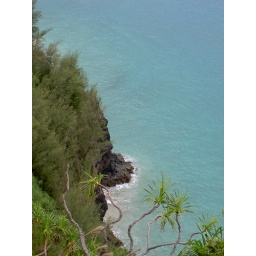
Crystal blue water breaking on lava rocks from above on our hike.